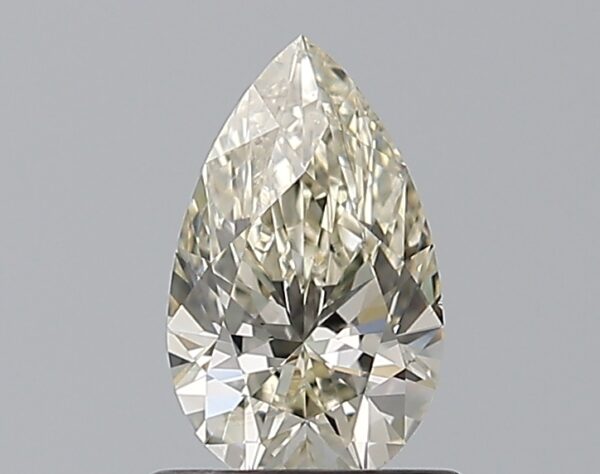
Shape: pear
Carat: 0.7
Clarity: VS2
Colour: M
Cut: EX
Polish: EX
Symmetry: VG
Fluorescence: N
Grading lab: GIA
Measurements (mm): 8.04 x 4.87 x 3.12